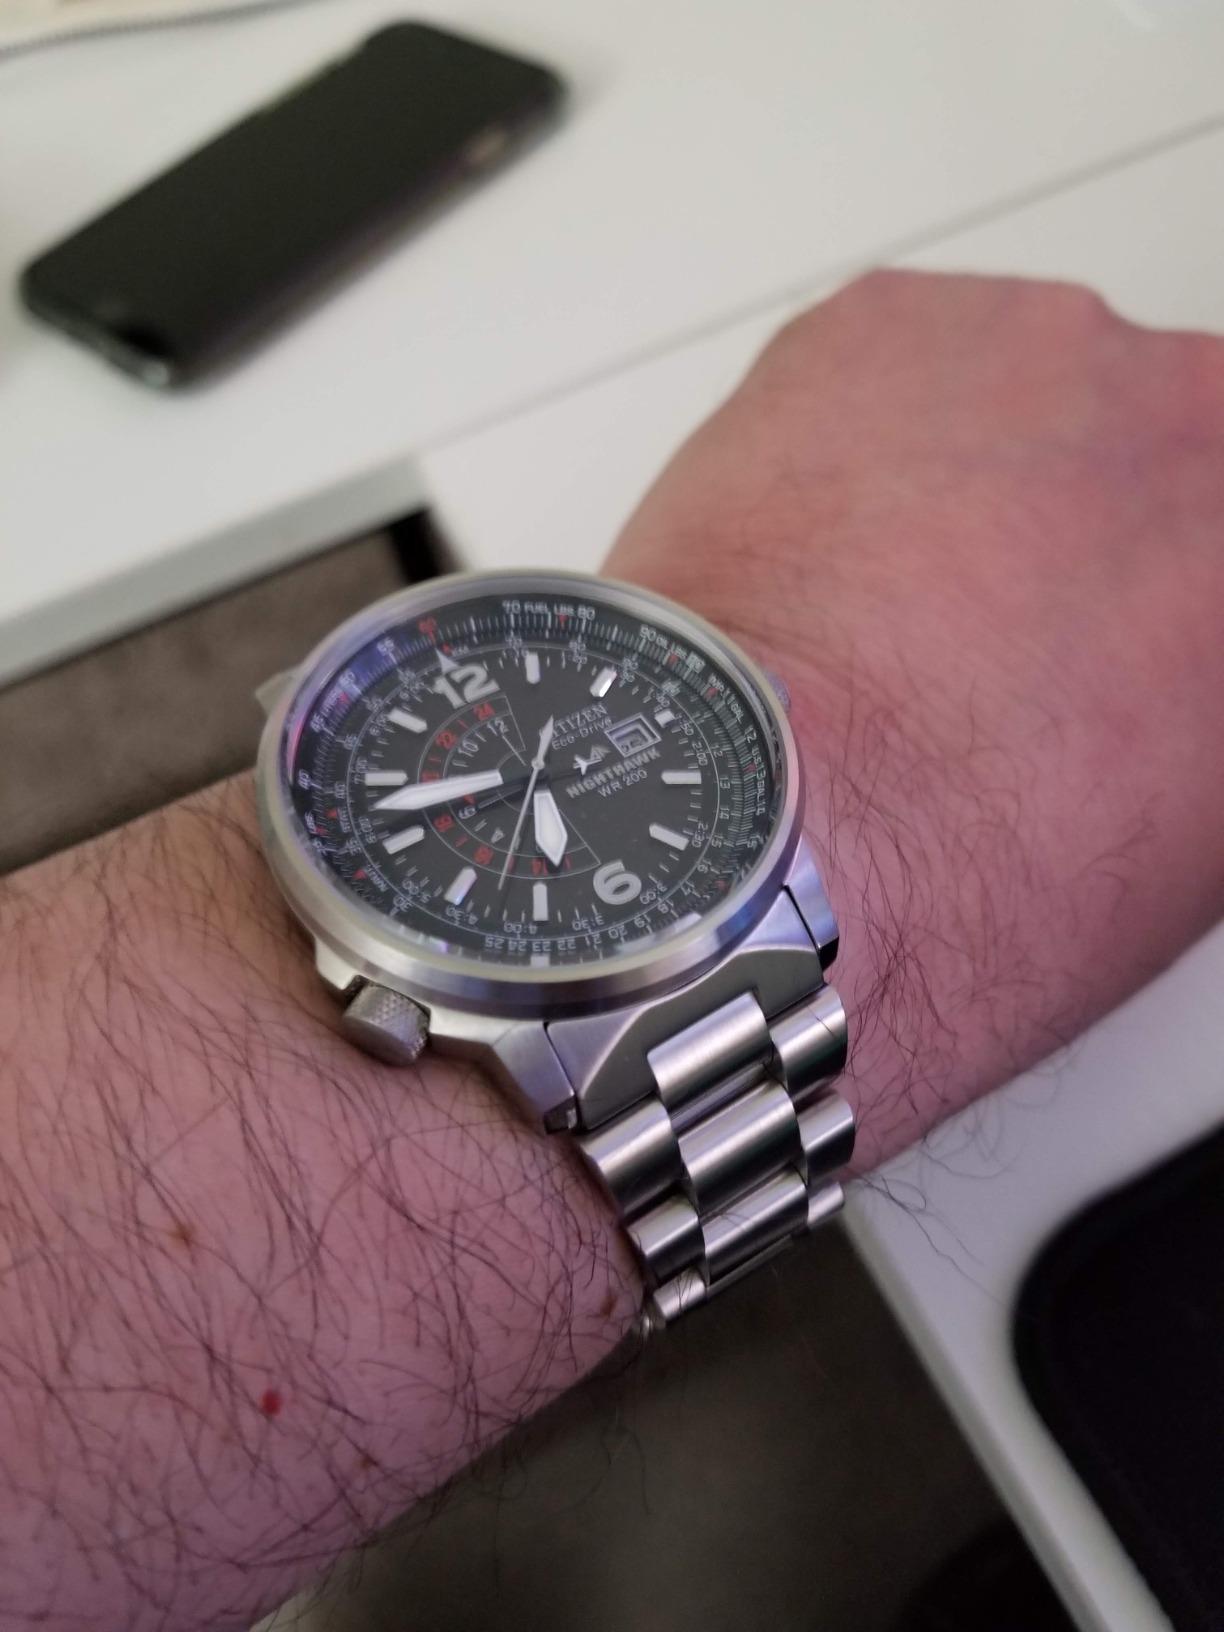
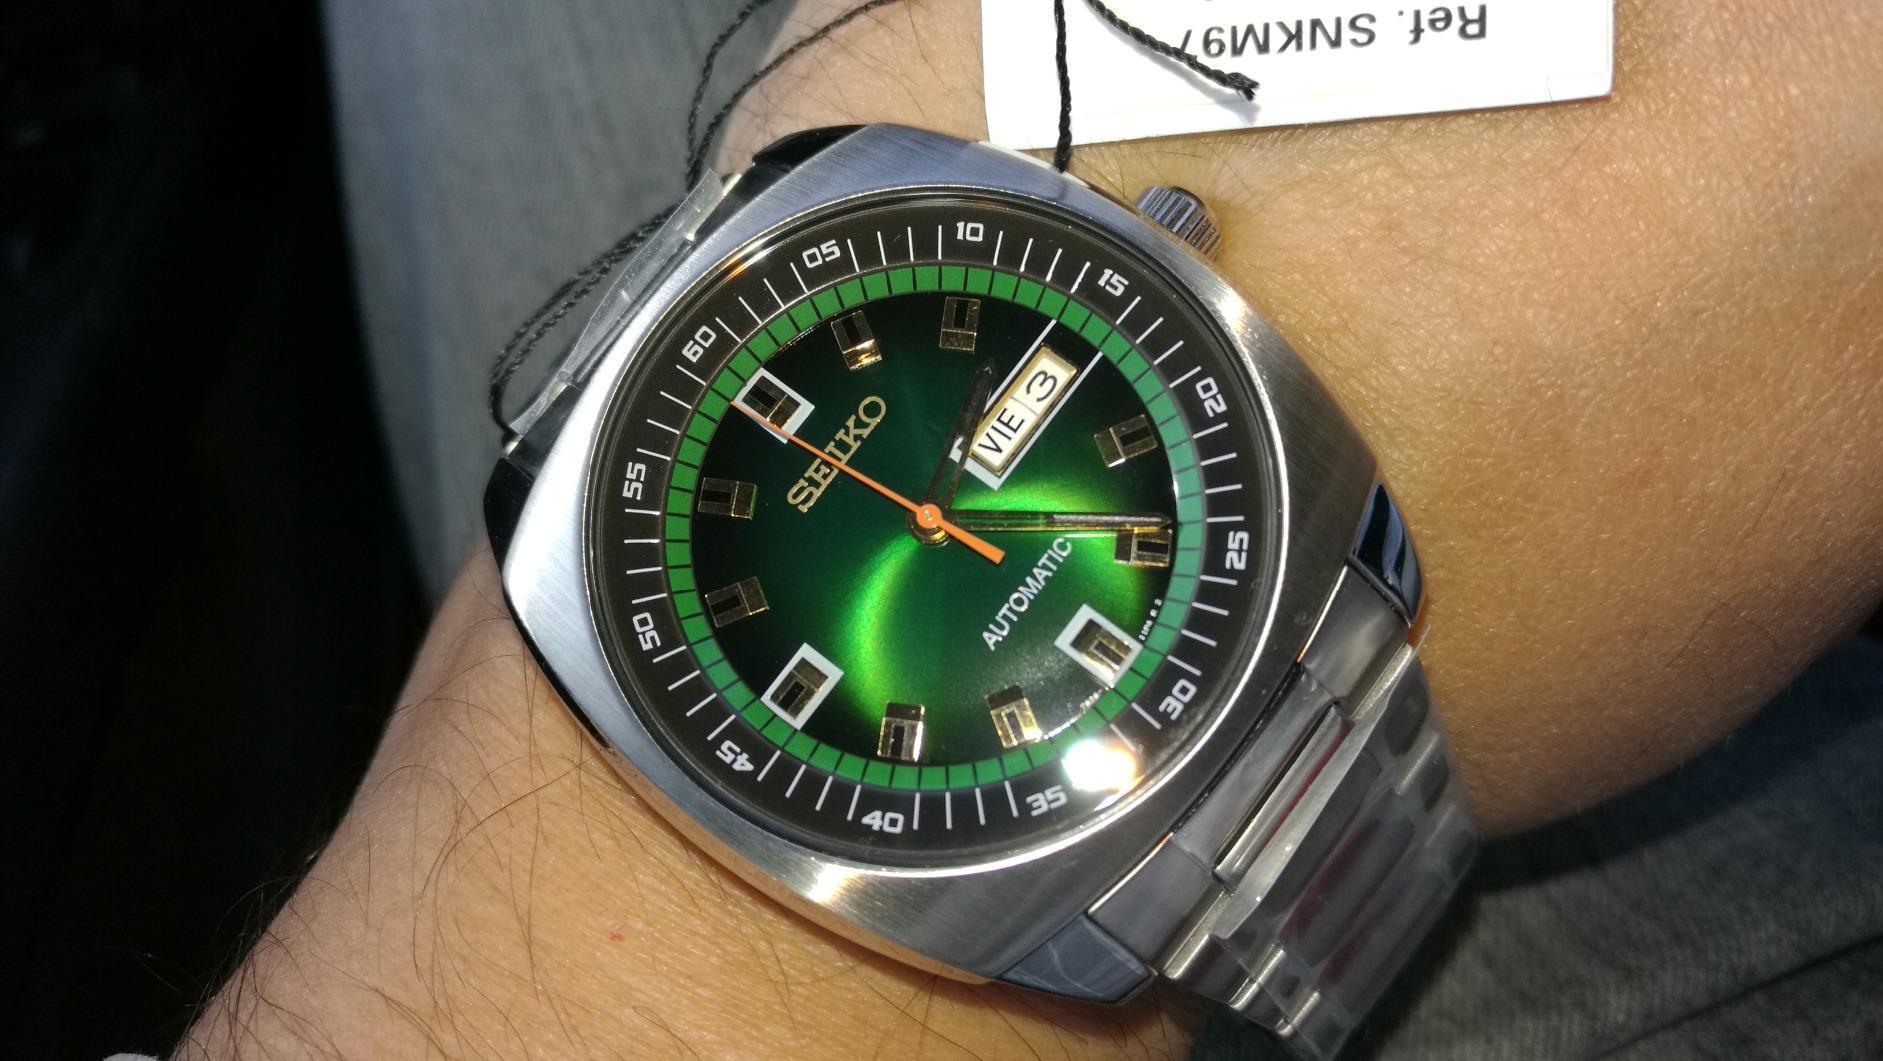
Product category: accessories_watch
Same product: no